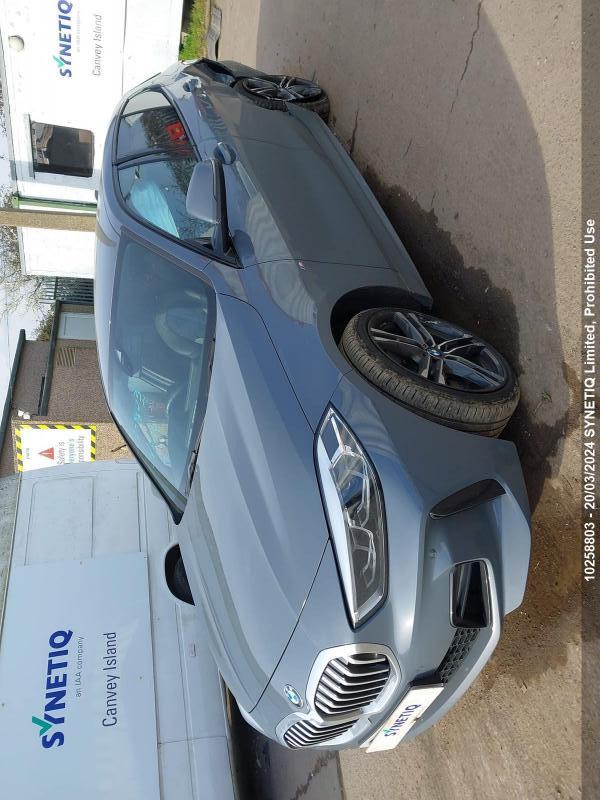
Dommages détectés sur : porte arrière gauche, aile arrière gauche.
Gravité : majeur